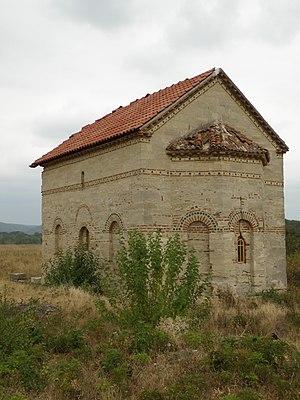
Le monastère de Koroglaš, en roumaine Mănăstirea Coroglaşi; en serbe latin : Manastir Koroglaš est un monastère orthodoxe serbe situé à Miloševo, dans le district de Bor et dans la municipalité de Negotin en Serbie. Une légende locale a attribué à Mircea cel Bătrân la construction de du monastère à la suite de la bataille de Rovine contre les Turcs in 1395. Mircea a consacré le monastère aux chrétiens et au prince Marko tues dans la bataille. Il est inscrit sur la liste des monuments culturels de grande importance de la République de Serbie.
Cet article recense les monuments culturels du district de Bor en Serbie.
Miloševo est un village de Serbie situé dans la municipalité de Negotin, district de Bor. Au recensement de 2011, il comptait 453 habitants.